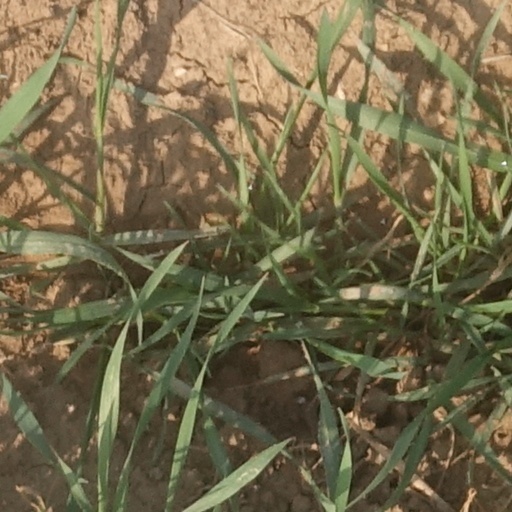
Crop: wheat